Béni Mellal-Khénifra

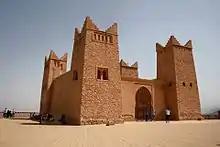
Béni Mellal fortress

Béni Mellal-Khénifra was formed in September 2015 by adding Khouribga Province of Chaouia-Ouardigha region and Khénifra Province of Meknès-Tafilalet region to the three provinces previously making up the region of Tadla-Azilal.